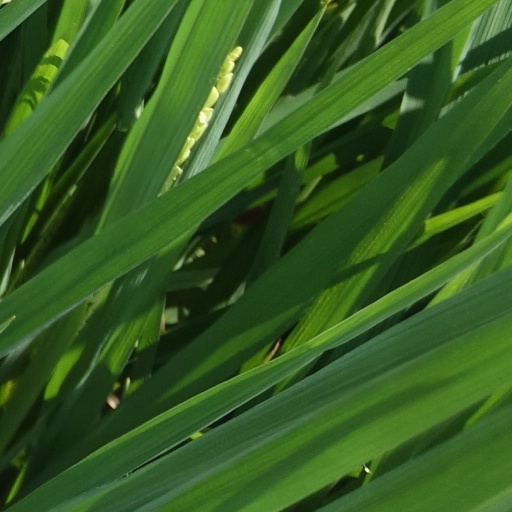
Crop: rice